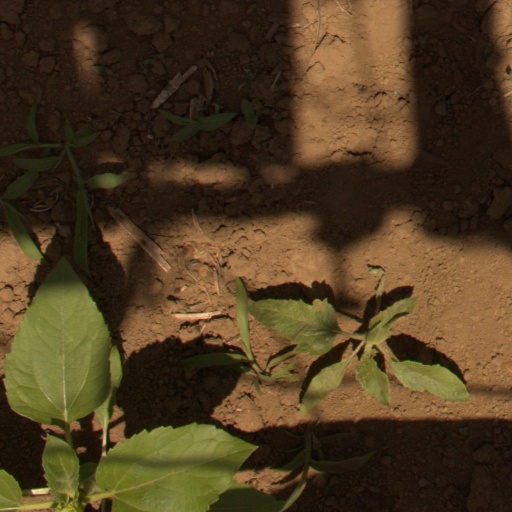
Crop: Jerusalem artichoke